Vosne-Romanée wine

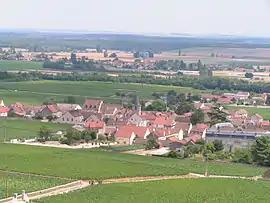
Vosne-Romanée and some of its surrounding vineyards.

Vosne-Romanée wine is produced in the commune of Vosne-Romanée in Côte de Nuits of Burgundy as well as in the neighbouring commune of Flagey-Échezeaux. The "Appellation d'origine contrôlée" (AOC) Vosne-Romanée may only be used for red wine with Pinot noir as the main grape. There are a total of 15 Premier Cru vineyards in the two communes, as well as six Grand Cru vineyards in Vosne-Romanée and two in Flagey-Échezeaux. These Grand Cru vineyards include Burgundy's most iconic, sought-after and expensive red wines, with Romanée-Conti of Domaine de la Romanée-Conti at the pinnacle: "There can be little doubt that in the firmament of the Cote de nuits, Vosne-Romanée is the brightest star."